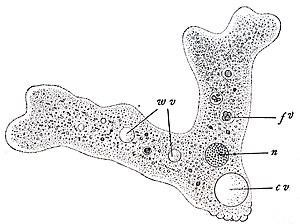
Amibe, telle qu'observée par Wilson au microscope vers 1900
Amoeba proteus, anciennement Chaos diffluens, ou amibe protée est une forme d'amibe d'eau douce de grande taille, vivant à la surface de la vase des eaux stagnantes mais aussi des terres humides. Ce rhizopode se nourrit par phagocytose : c'est un hétérotrophe phagotrophe.
Amoeba est un genre d'amibes de la famille des Amoebidae.